Airbus A320neo family

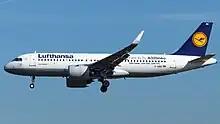
Lufthansa was the first to fly the A320neo in early 2016.

The Multifunctional Runway Light (MFRL) system is a new exterior lighting system introduced by Airbus for its A320neo family aircraft. It replaces the old exterior lighting system of a separated set of lights, including the retractable landing light, all the lights on the nose gear (take off light, taxi light, runway turn off light) and combined them into a single LED light set which locates at the front of the center wing box.